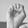
ASL letter: E